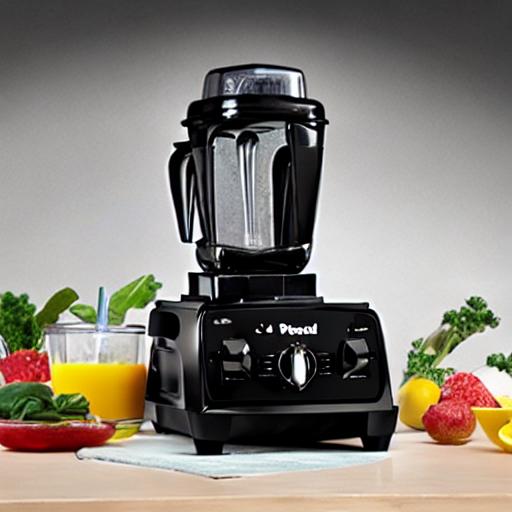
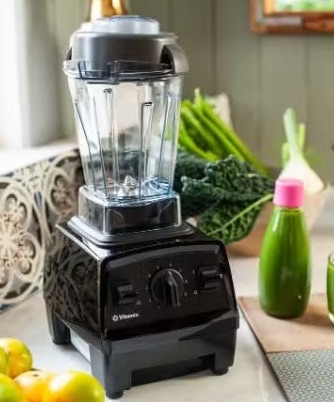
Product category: items_blender
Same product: no